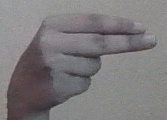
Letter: ain